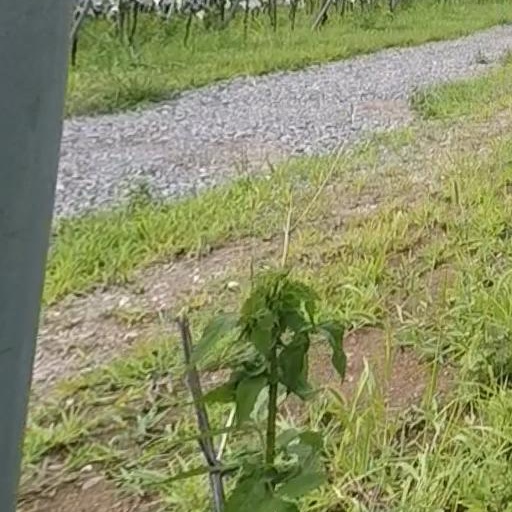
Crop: grape